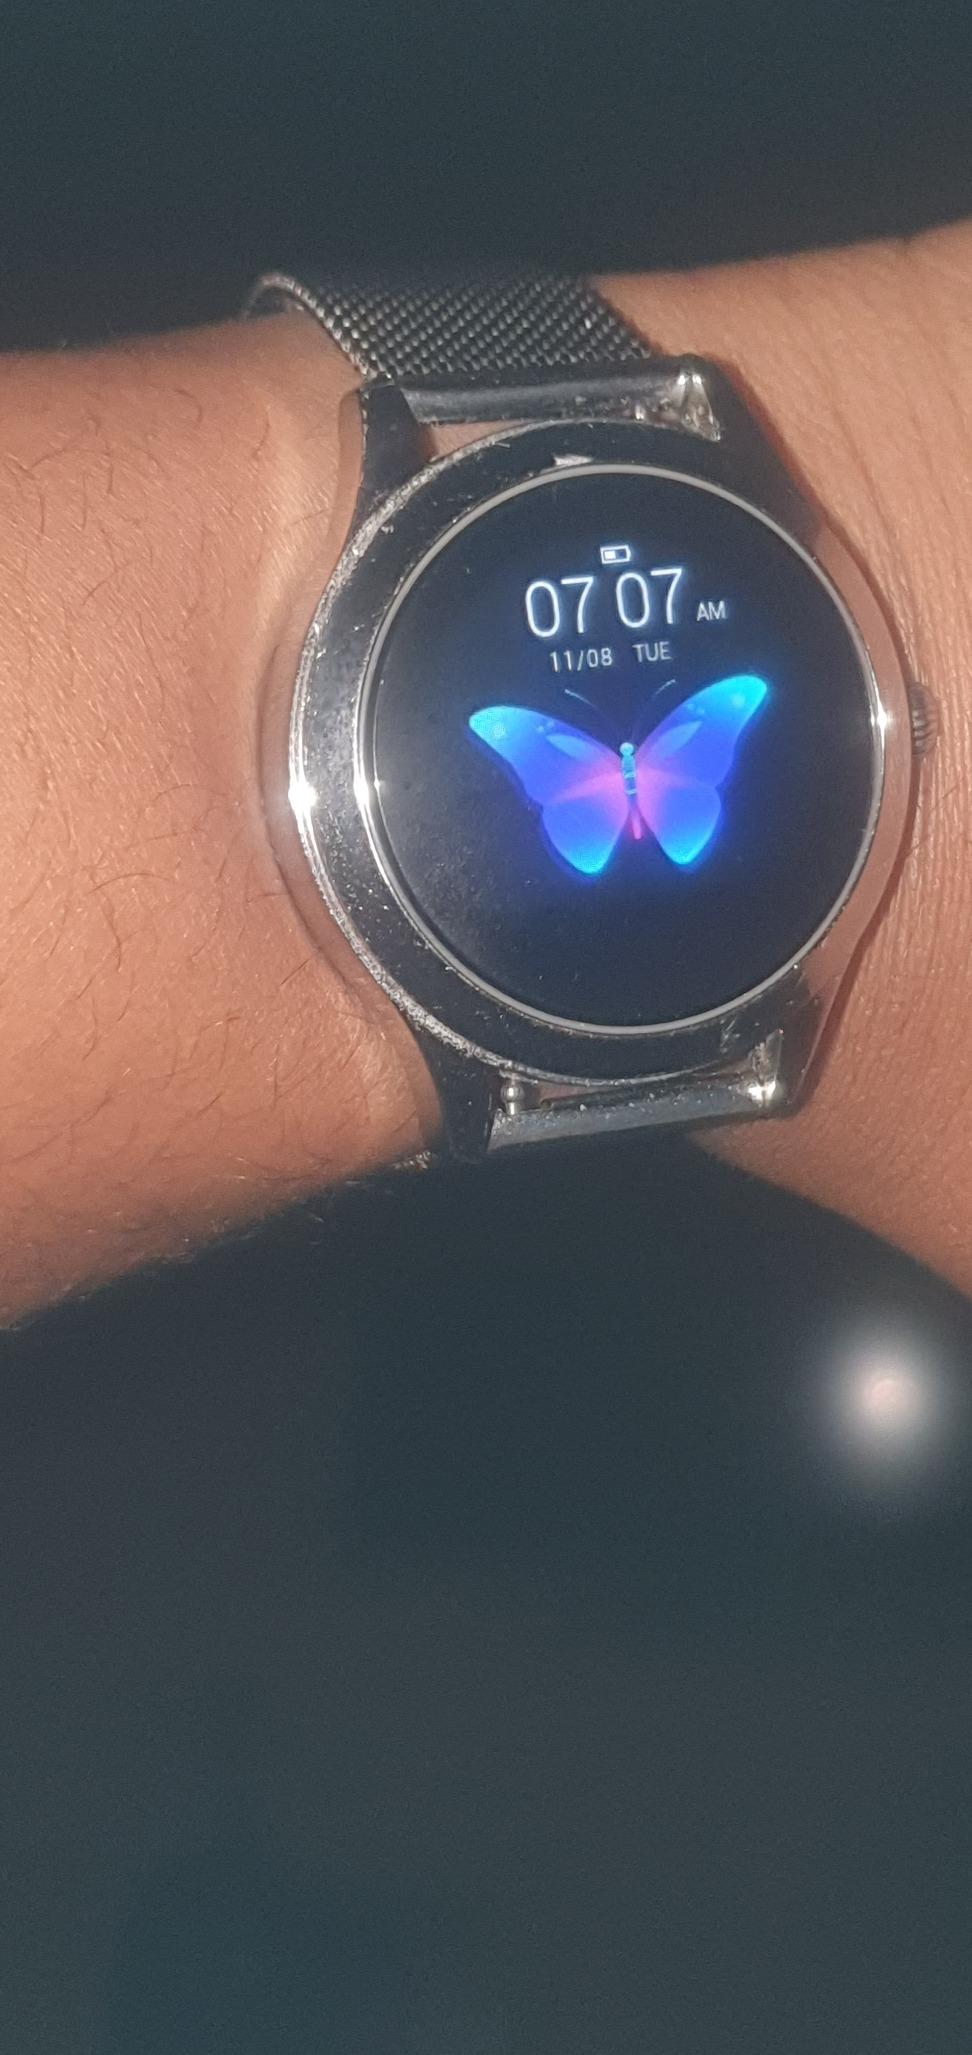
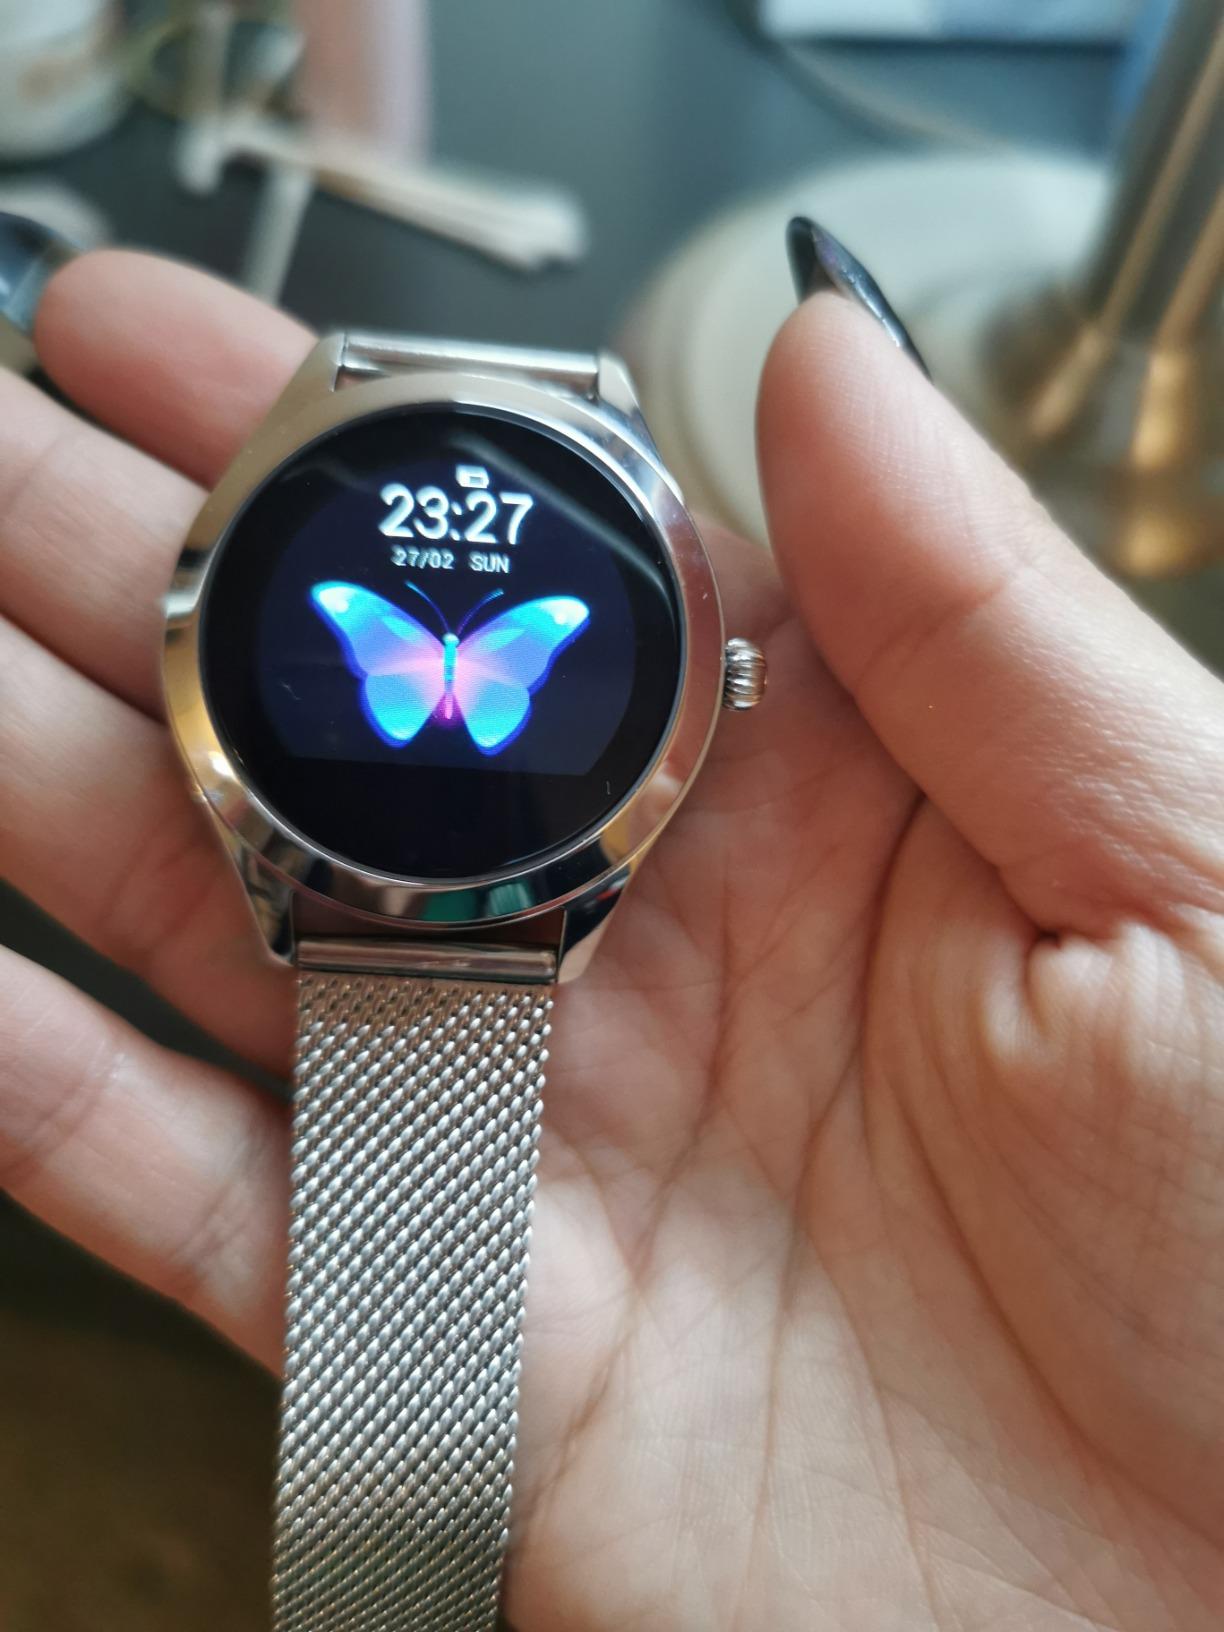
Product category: smartwatch
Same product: yes